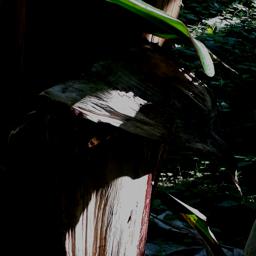
Label: BACTERIAL SOFT ROT